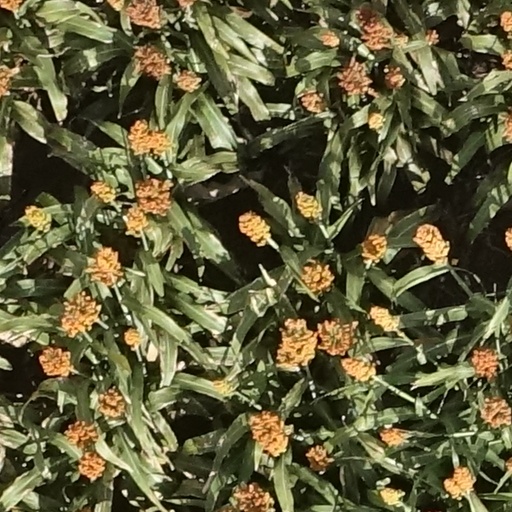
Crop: sorghum